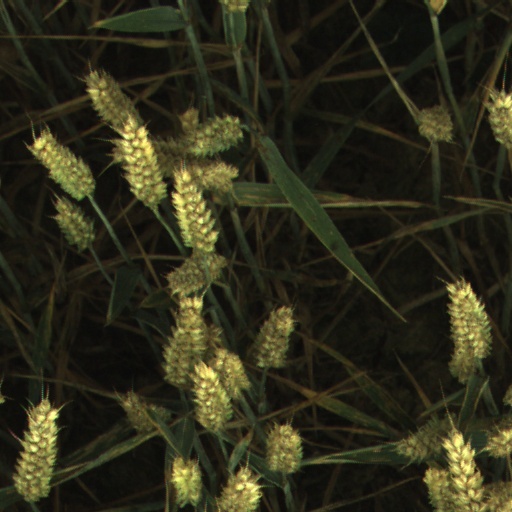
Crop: wheat